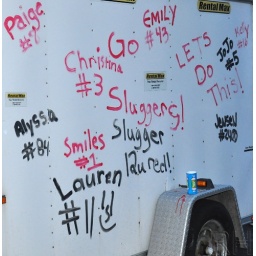
The coach doesn't know I snuck in permanent markers. I would like to see the video when he returns the trailer.